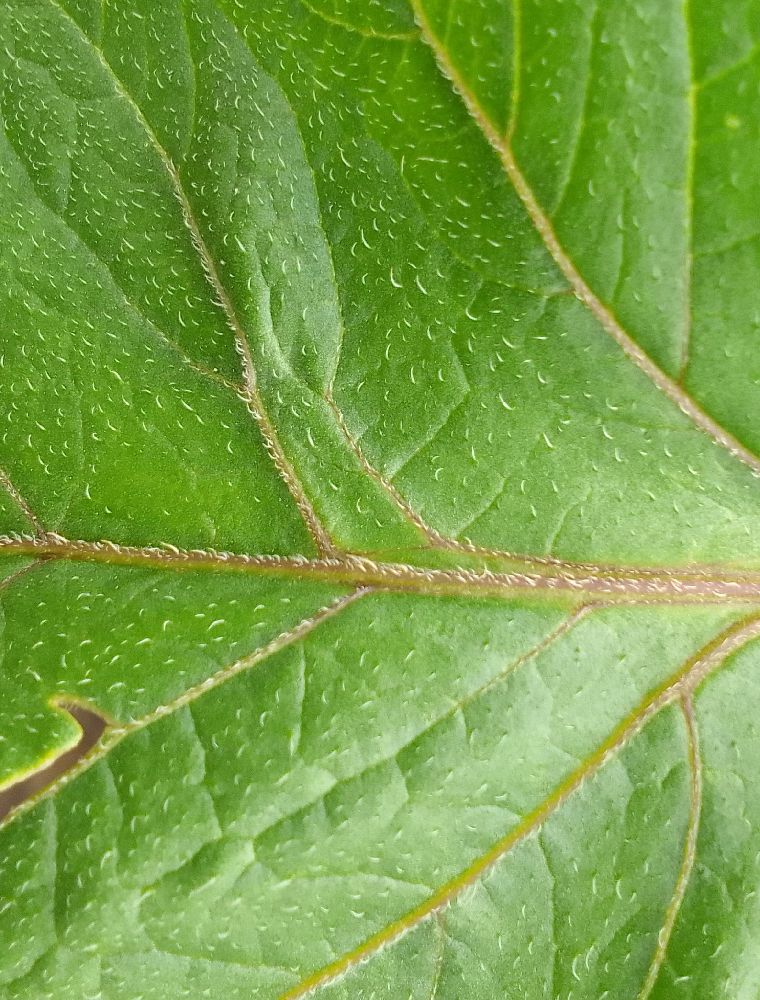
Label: Healthy